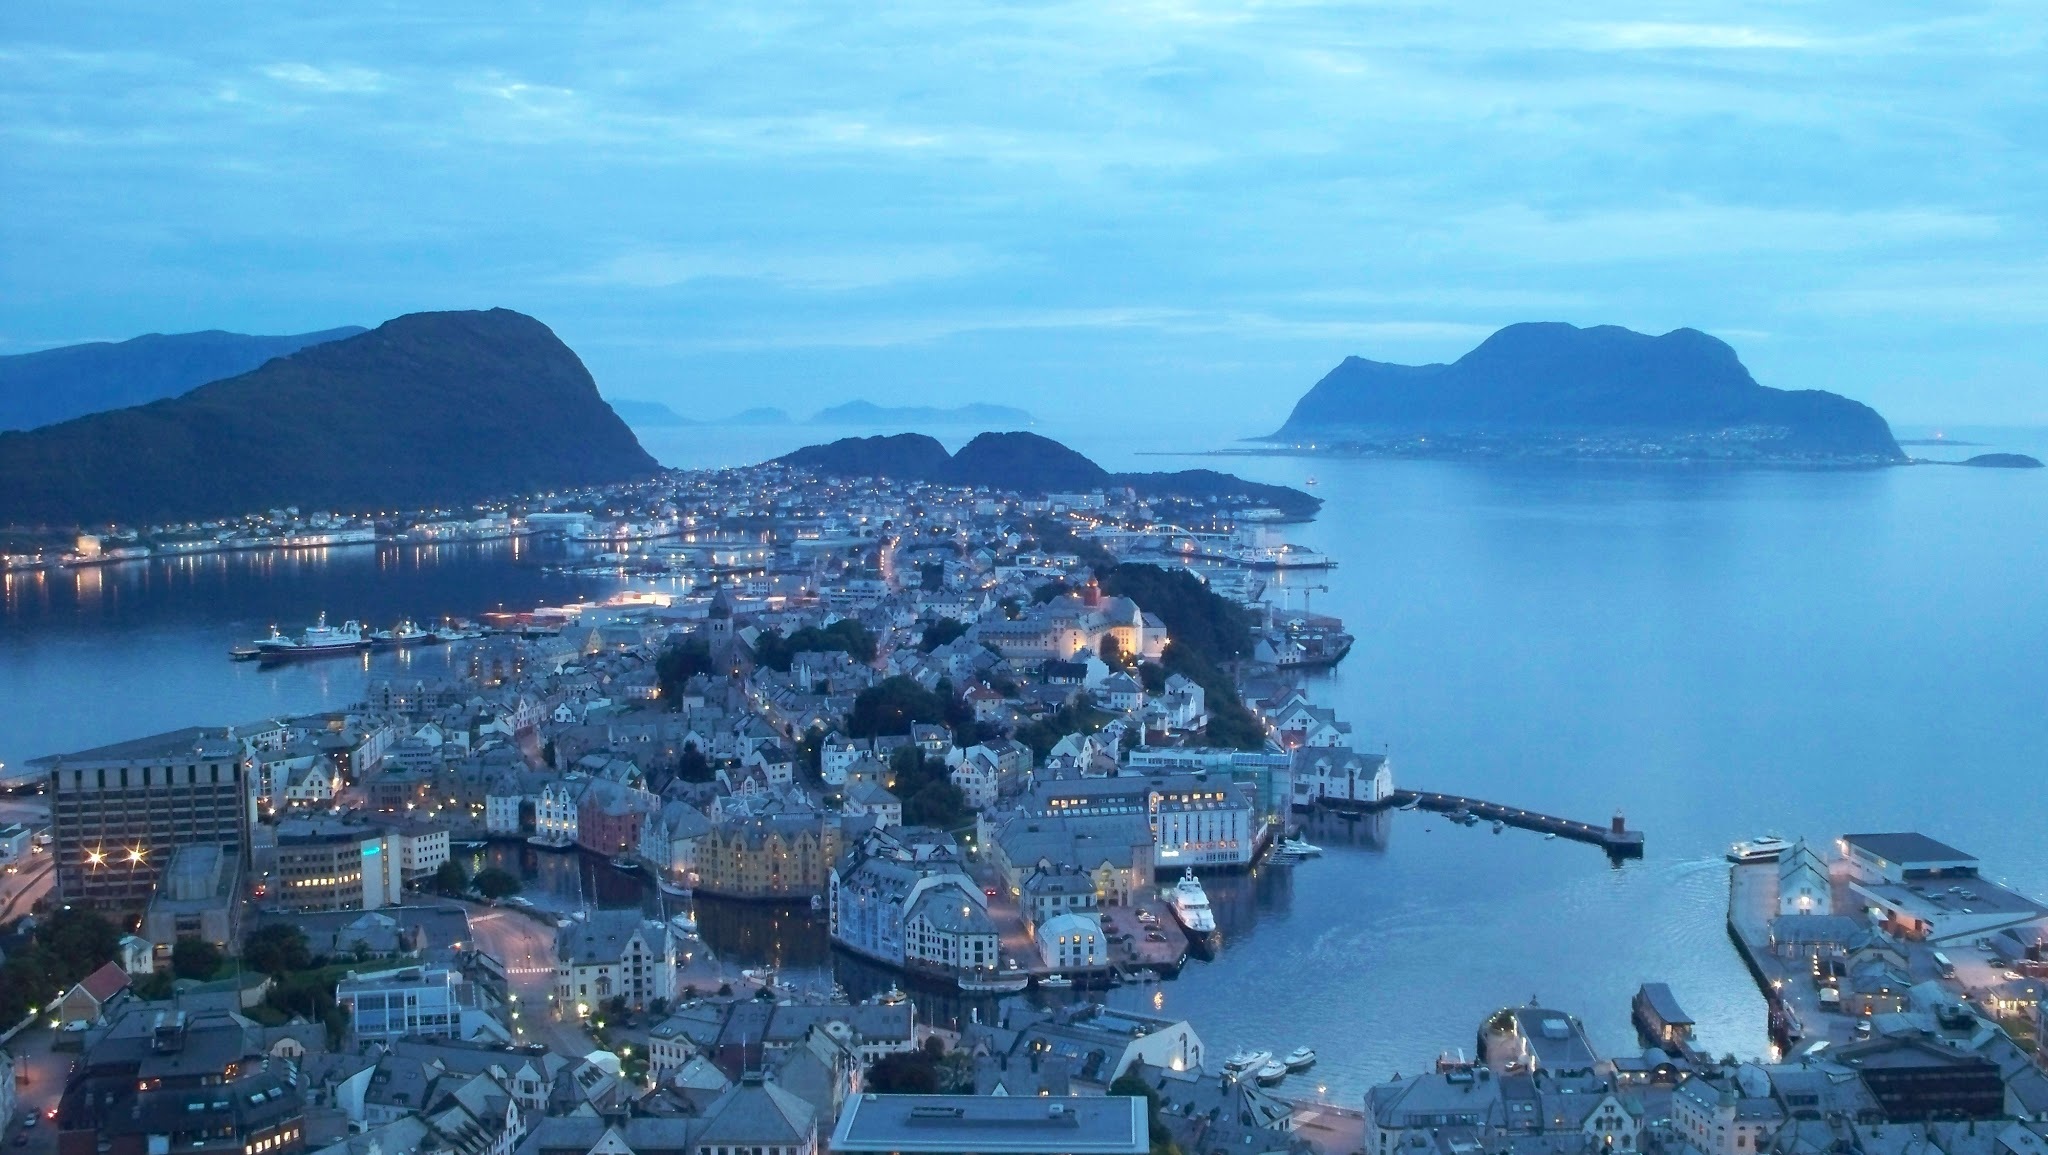
sea, coast, sunset, panorama, bay, port, terrain, landscapes, norway, aerial photography